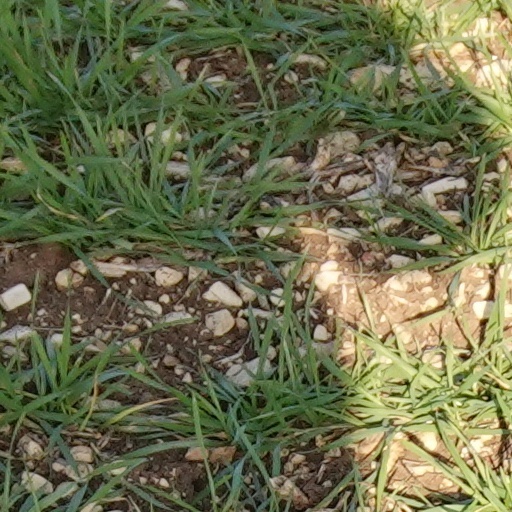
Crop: wheat